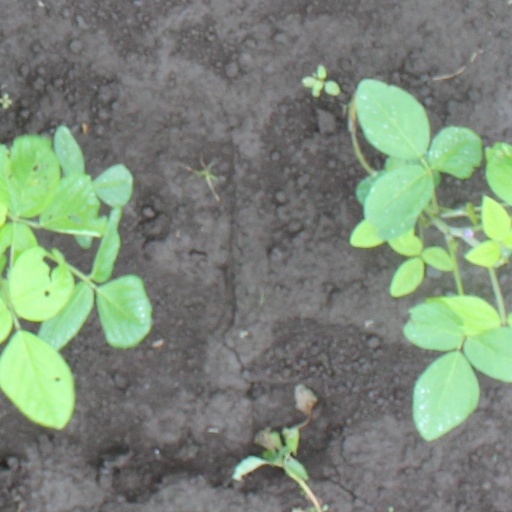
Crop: soybean